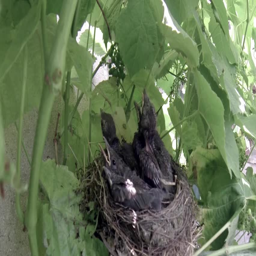
mother feeding her babies in the nest